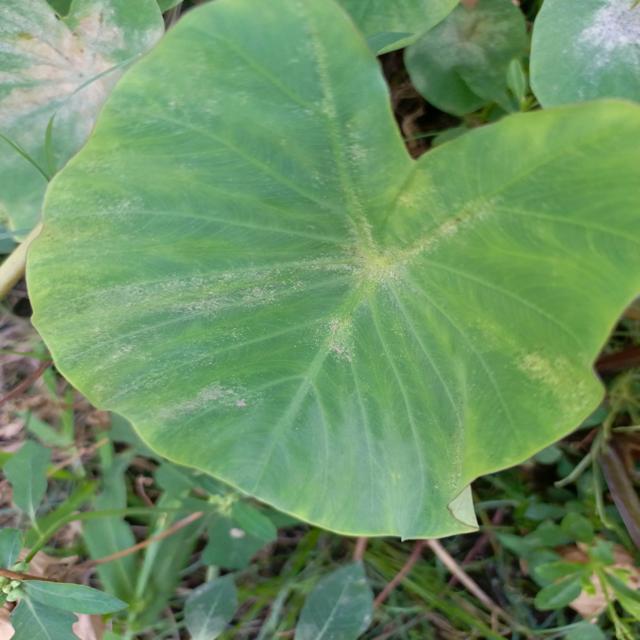
Label: Early_Blight